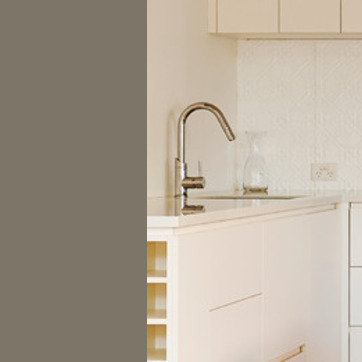
Material: metal